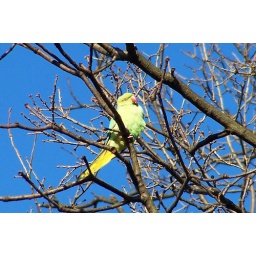
A female Rose-ringed Parrot (Psittacula krameri) perched in a tree in the center of Kensington Gardens in London, England.